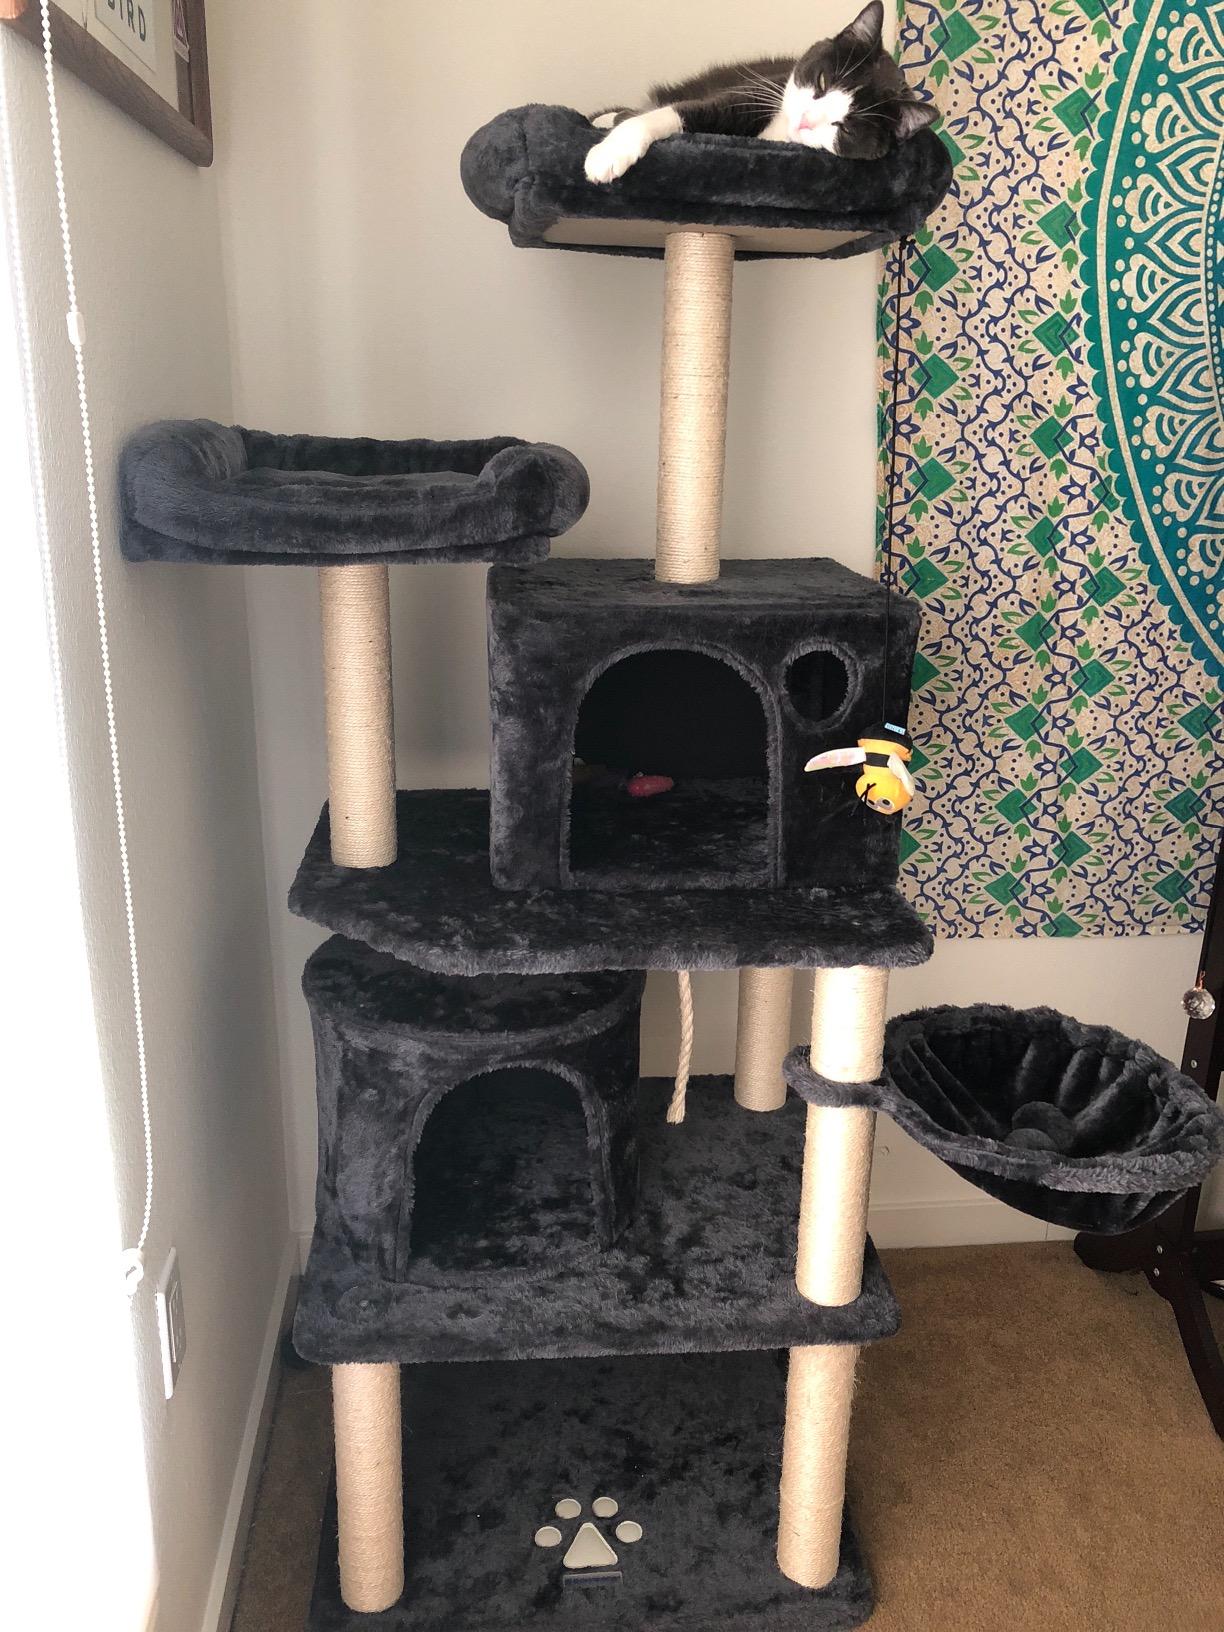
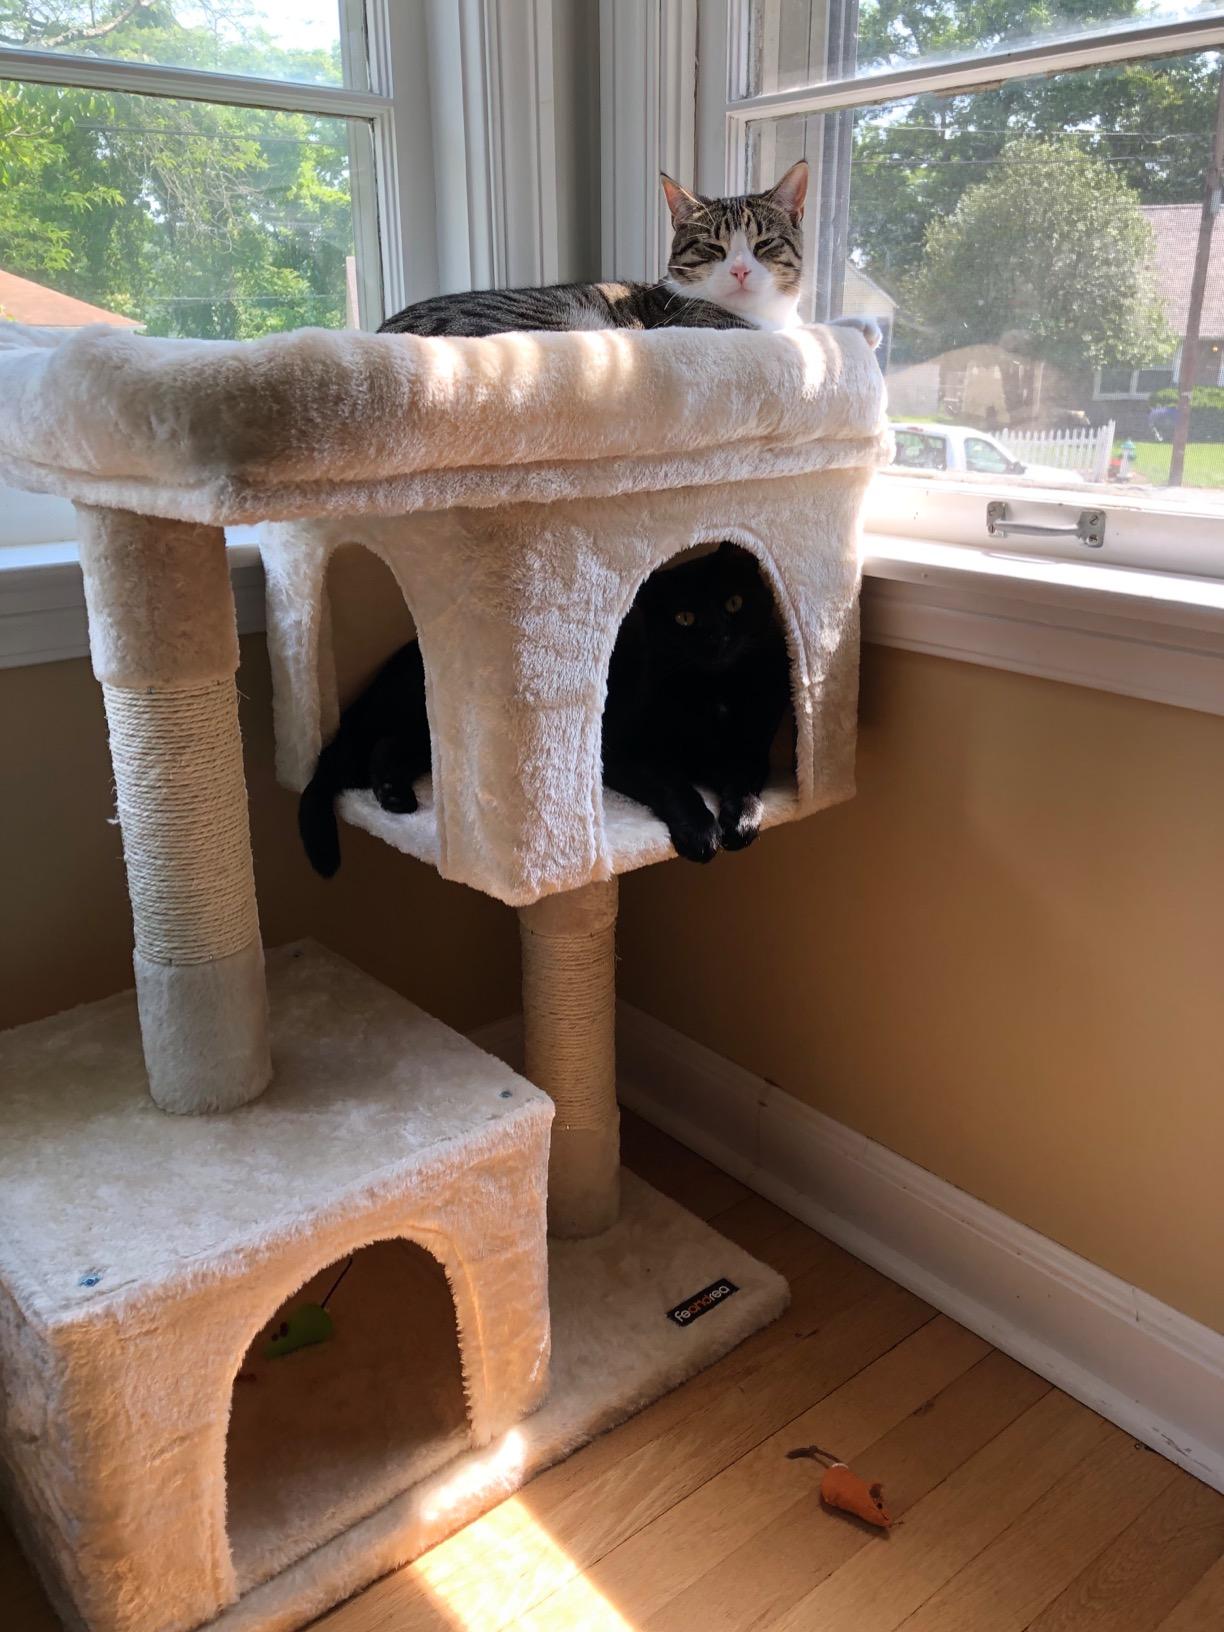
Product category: items_cat tree
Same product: no